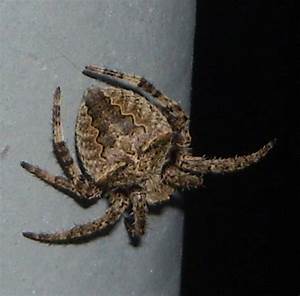
Label: spider